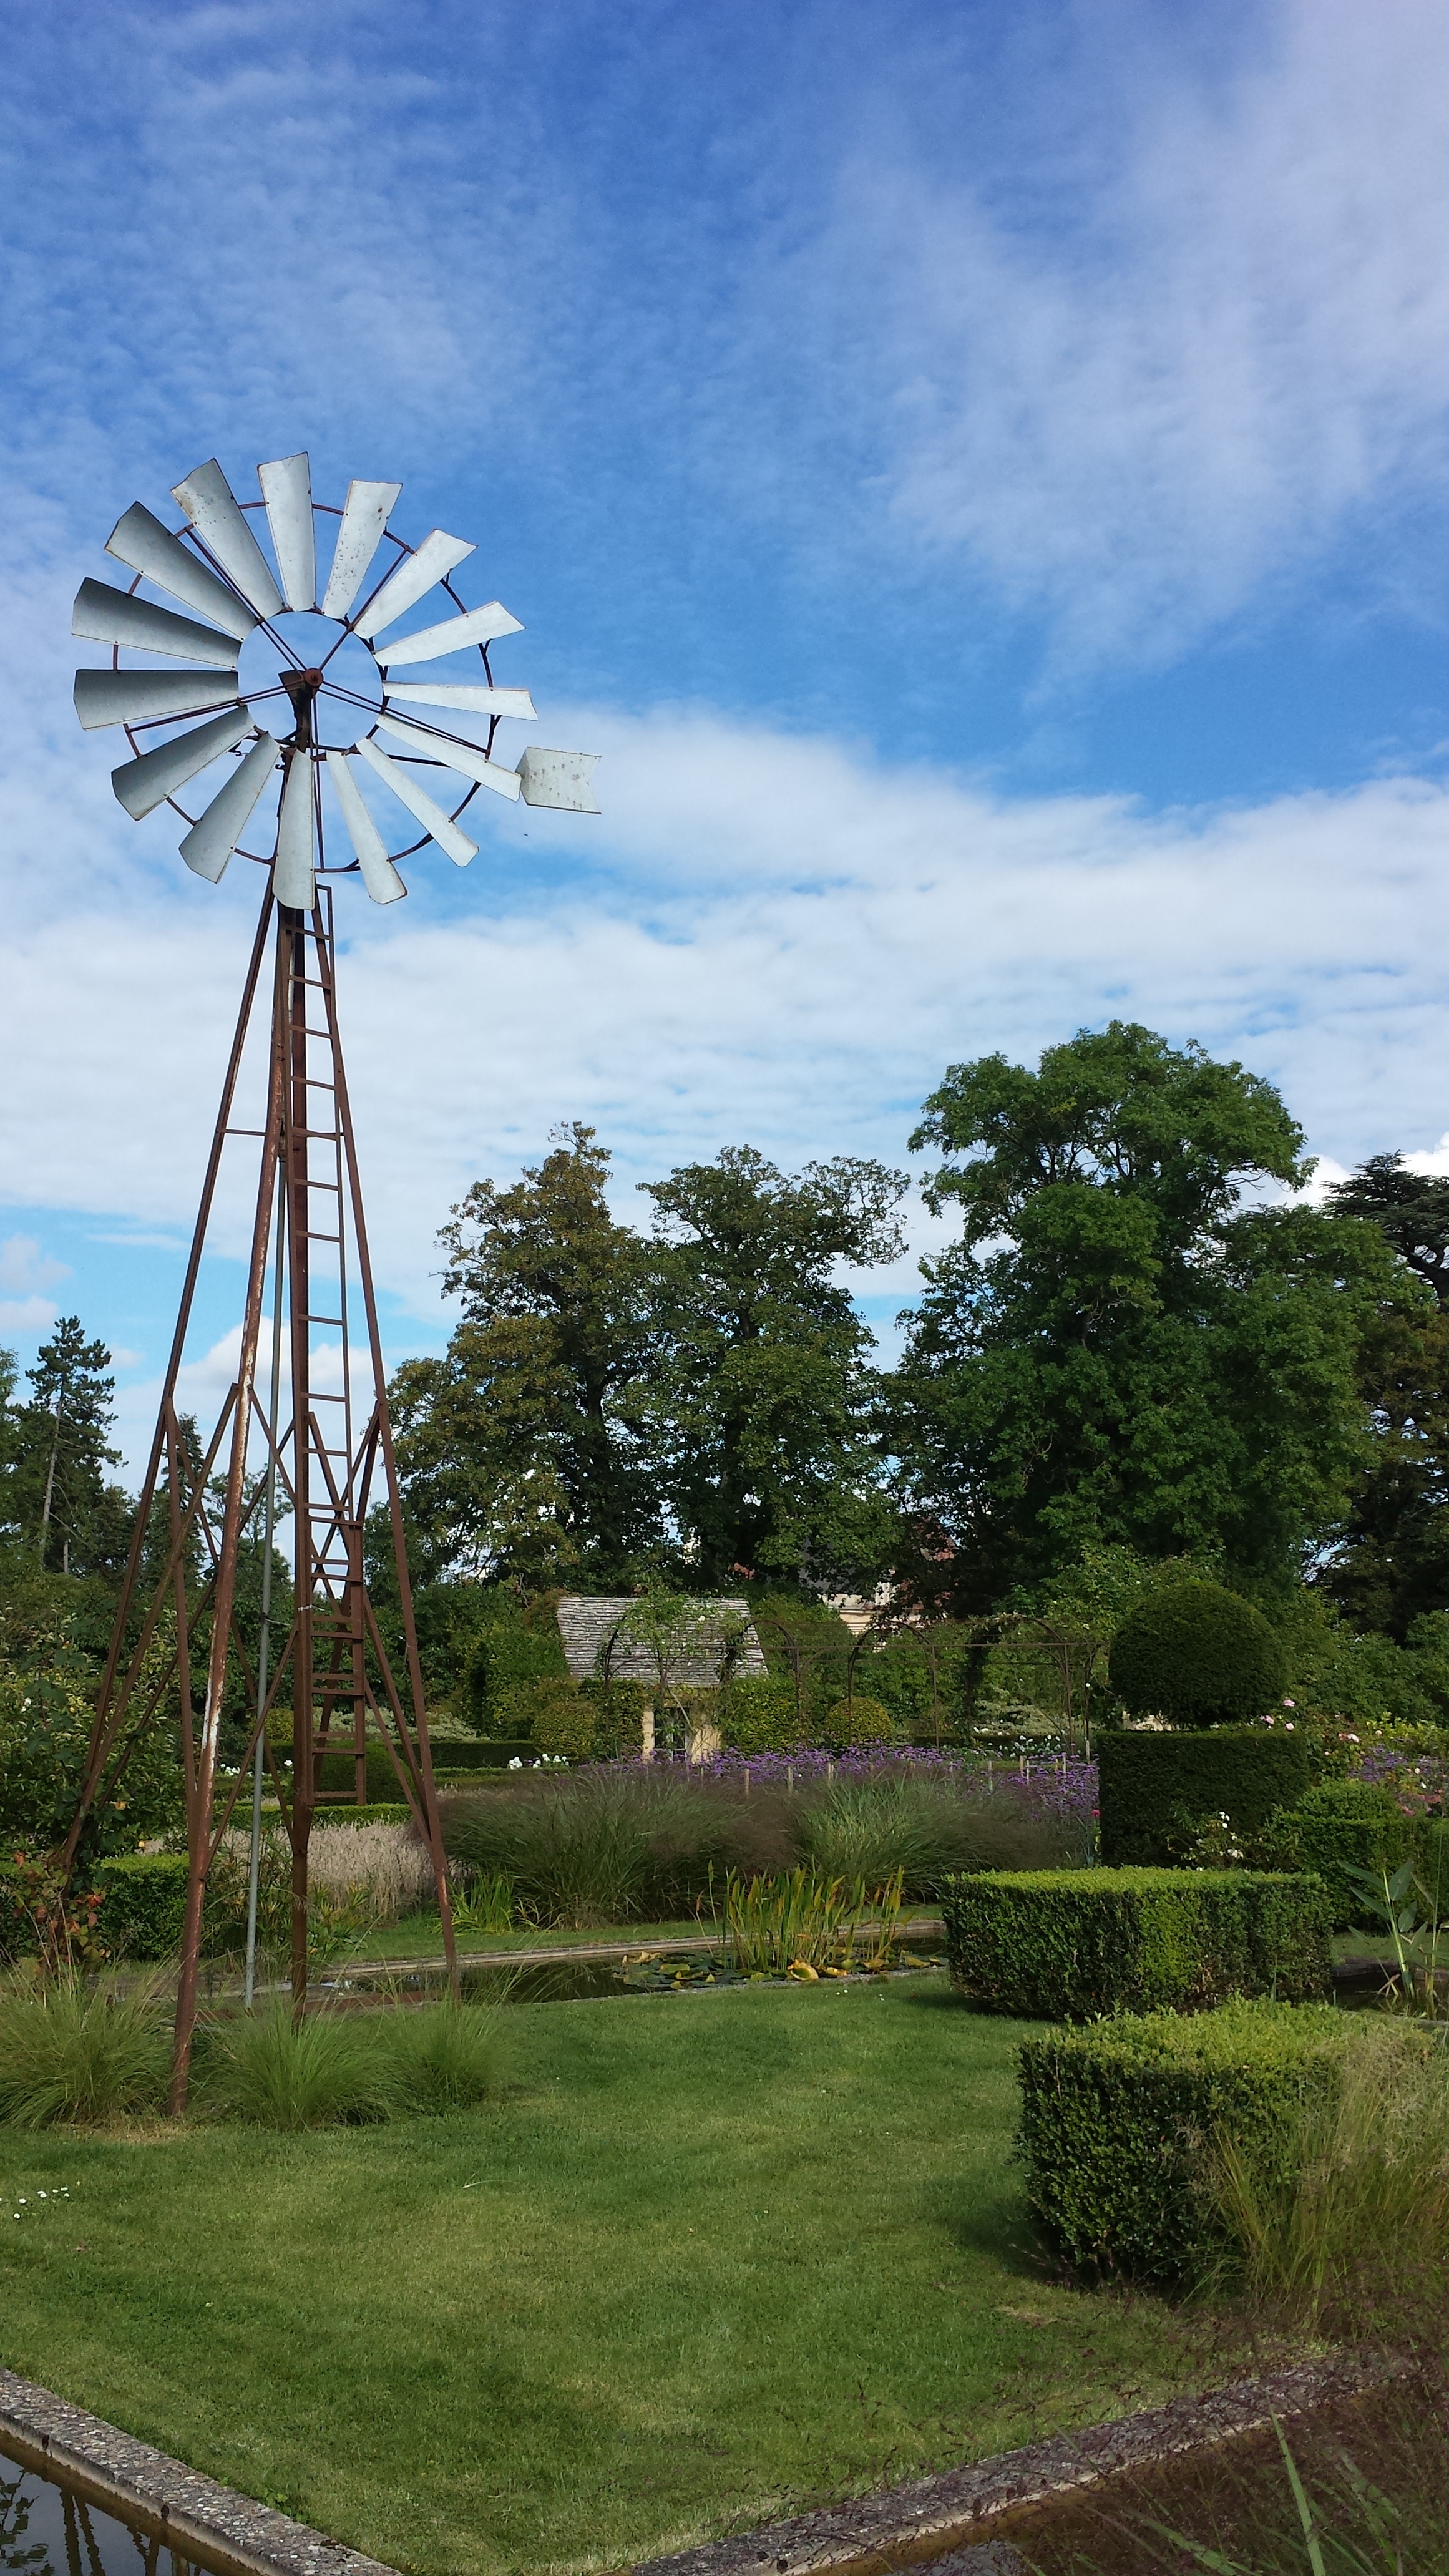
tree, sky, wheel, air, flower, windmill, wind, park, garden, wind energy, mill, rural area, eolienne